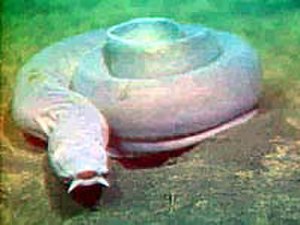
Slimål
Stillehavs-slimål Eptatretus stoutii
Stillehavs-slimål Eptatretus stoutii
Slimål er en orden af kæbeløse hvirveldyr og er de enklest byggede nulevende hvirveldyr. Der findes kun én familie. Slimål er i stand til at producere forholdsvis store mængder slim som en forsvarsmekanisme.